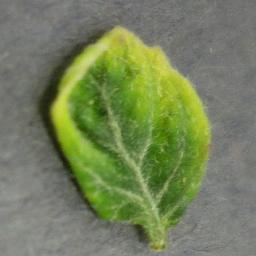
Label: Tomato___Tomato_Yellow_Leaf_Curl_Virus